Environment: lab
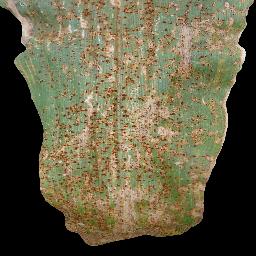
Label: common_rust